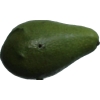
Label: green_avocado